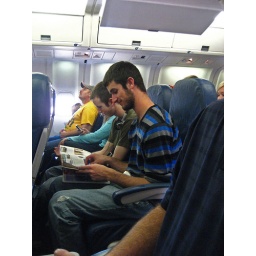
Home again, home again, jiggety jig. Hope the boys didn't draw anything offensive in the Sky Mall magazine...